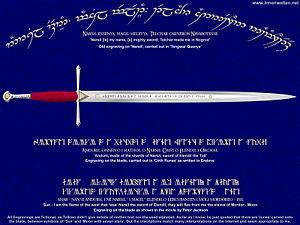
Andúril — la « Flamme de l'Ouest » en Sindarin — est une épée de fiction portée par le personnage d'Aragorn dans le roman Le Seigneur des anneaux de J. R. R. Tolkien.
Cet article recense les armes de la Terre du Milieu présentes dans l'œuvre de l'écrivain britannique J. R. R. Tolkien et dans les différentes adaptations de ses romans, Le Seigneur des anneaux et Bilbo le Hobbit.